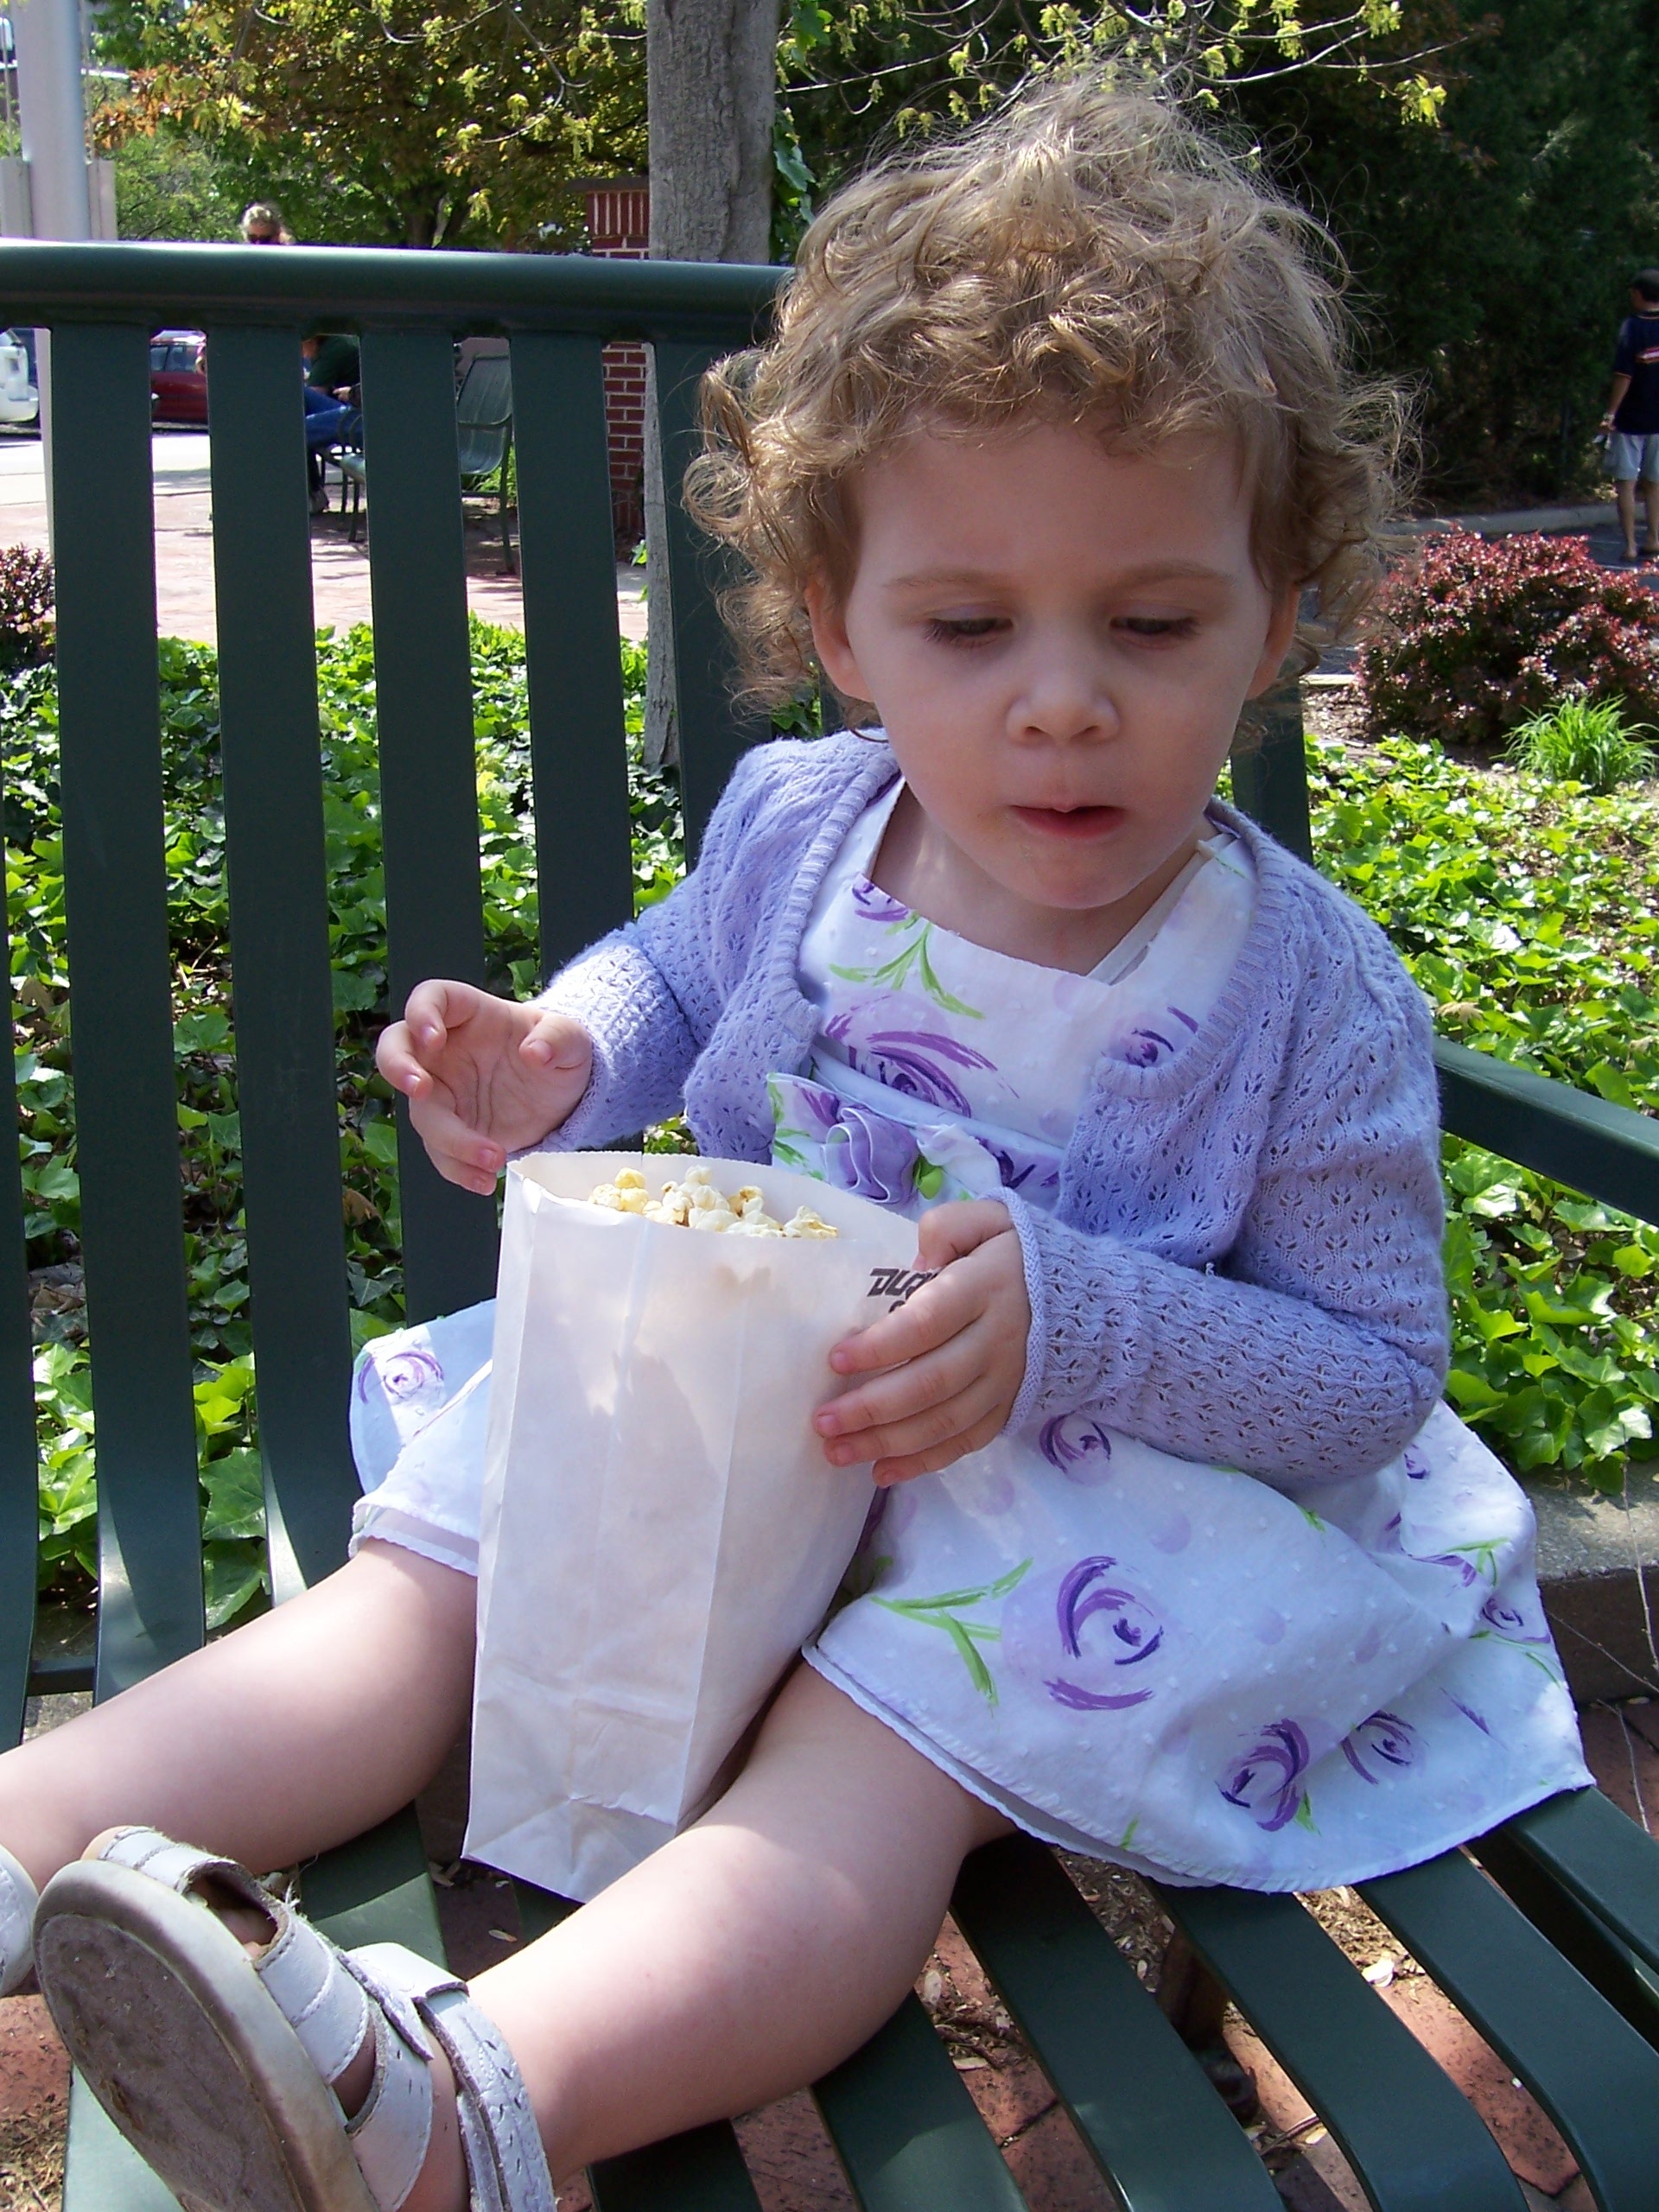
people, girl, play, spring, sitting, child, popcorn, outdoors, eating, infant, toddler, day, human positions